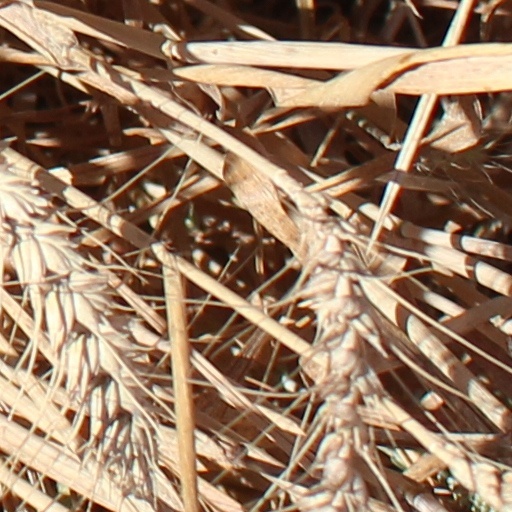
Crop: wheat